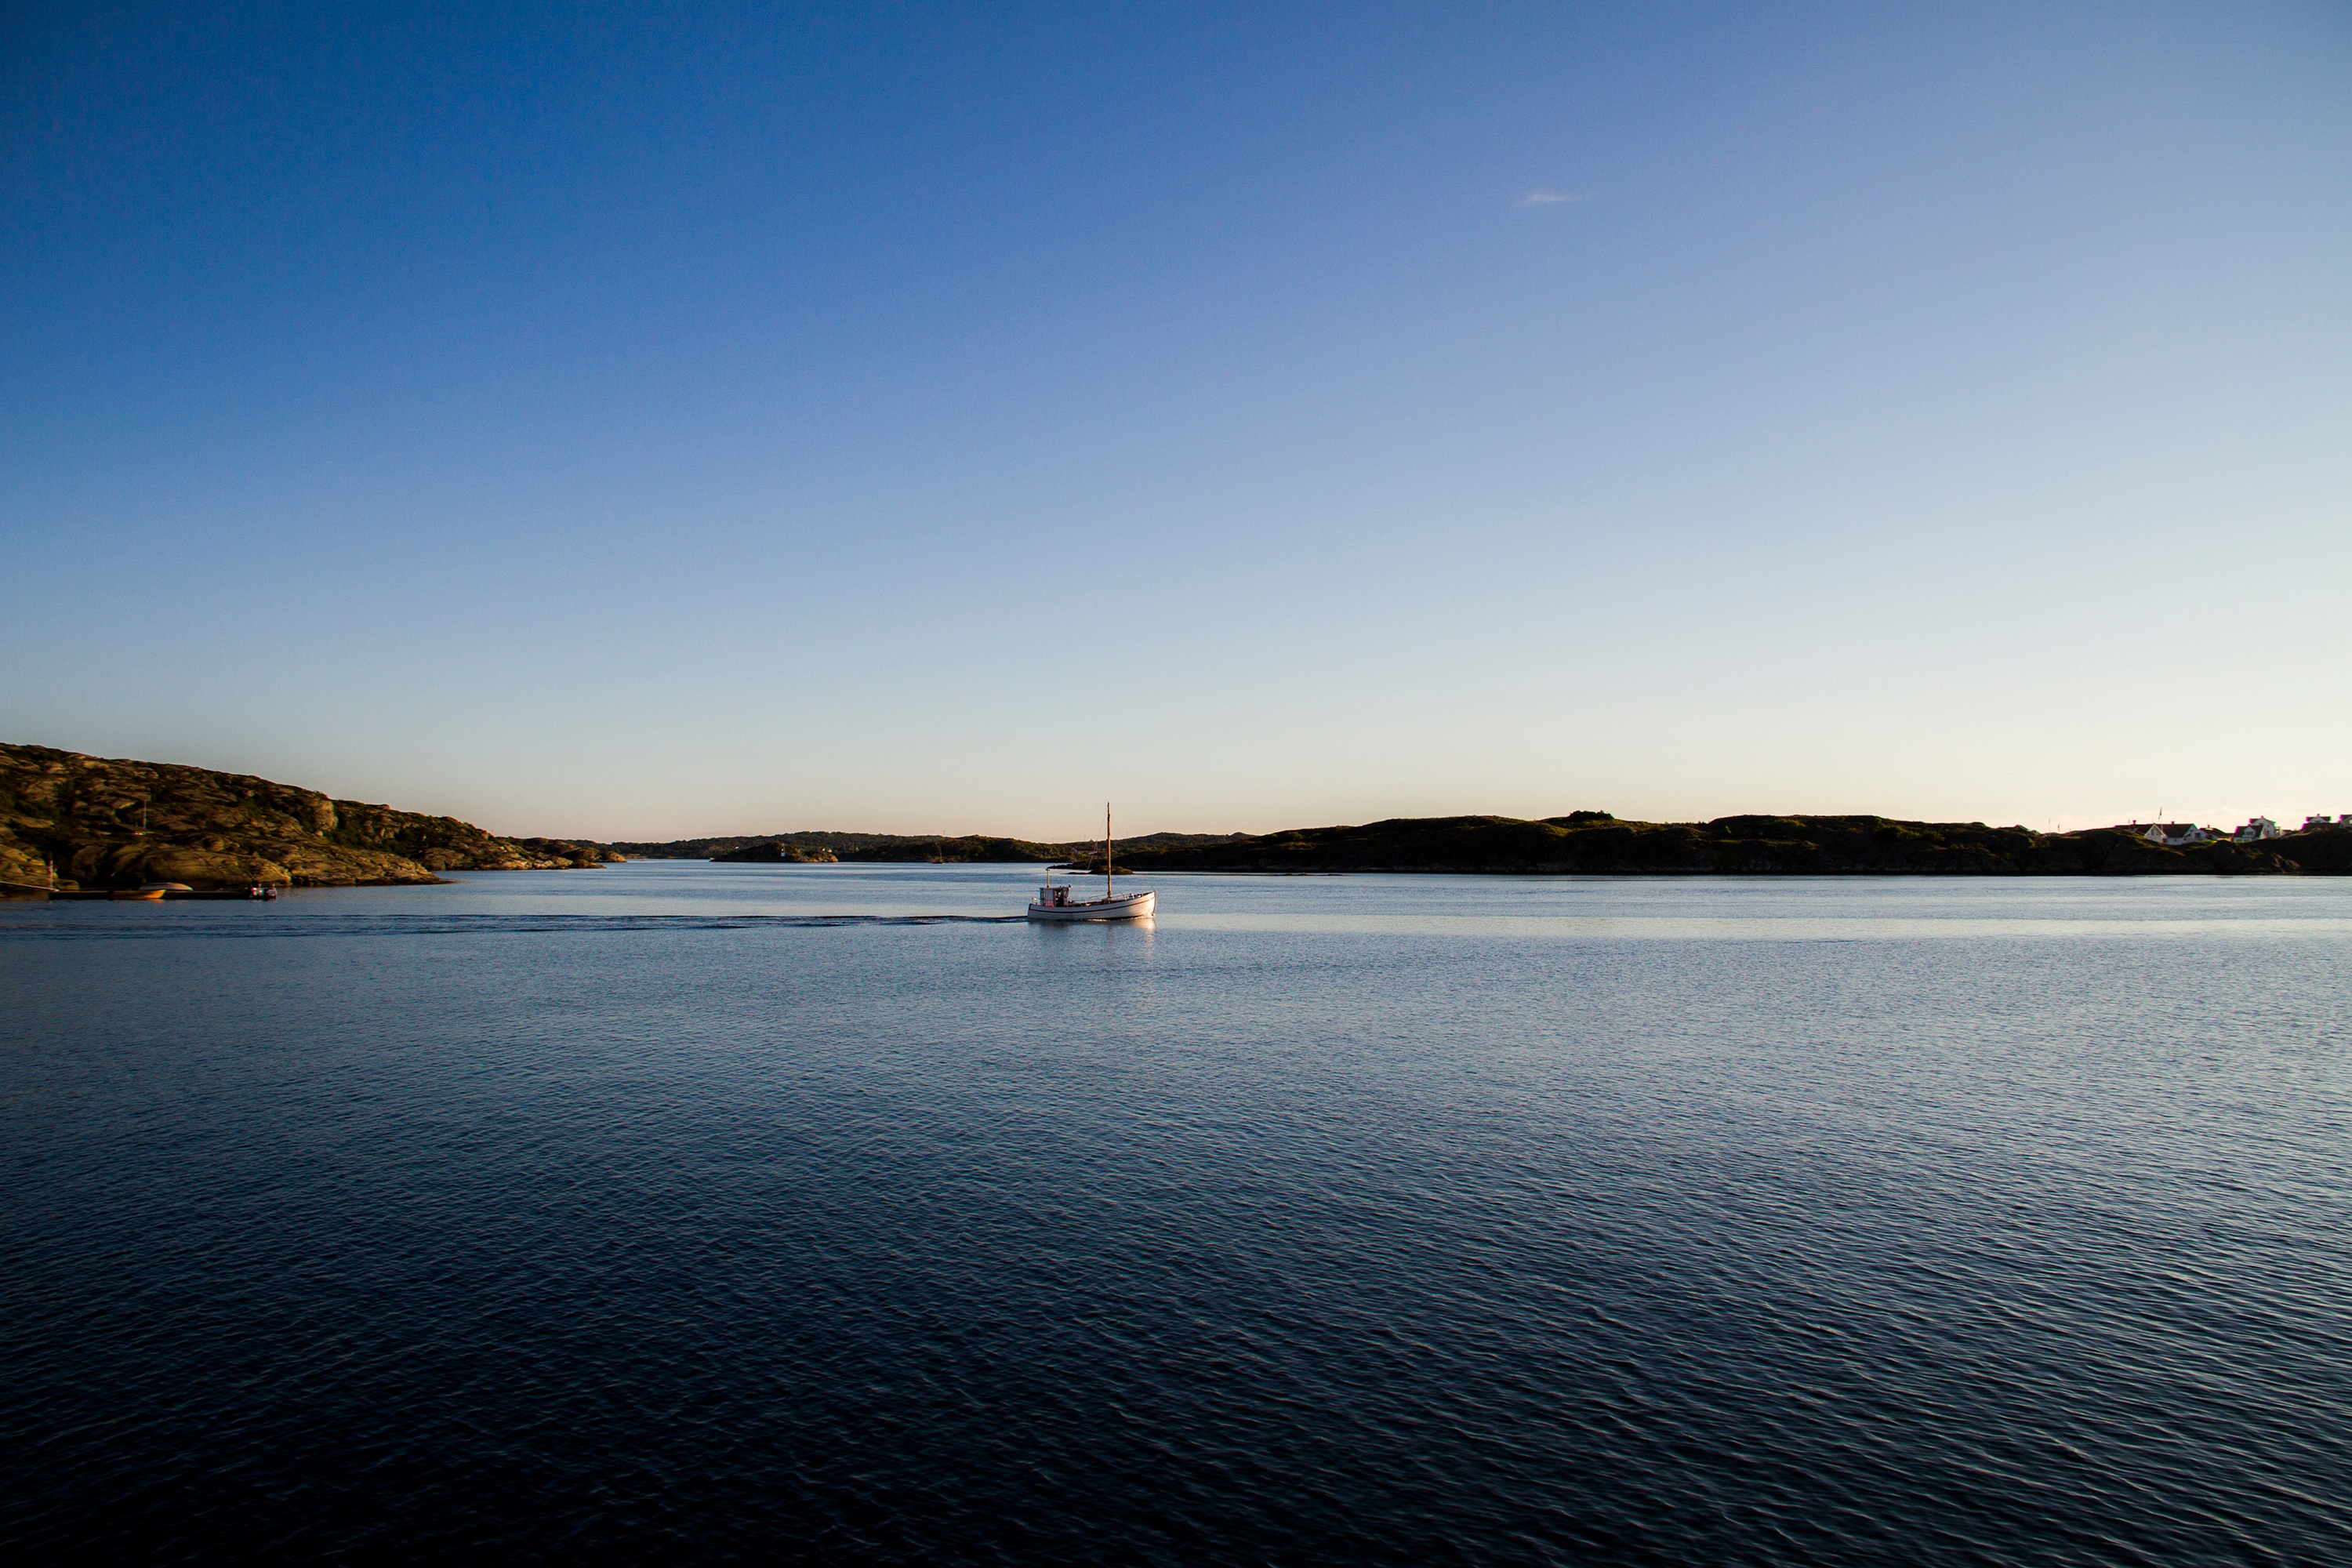
sea, coast, water, ocean, horizon, cloud, sky, sunrise, sunset, boat, morning, shore, lake, dawn, river, dusk, evening, reflection, vehicle, bay, reservoir, body of water, loch